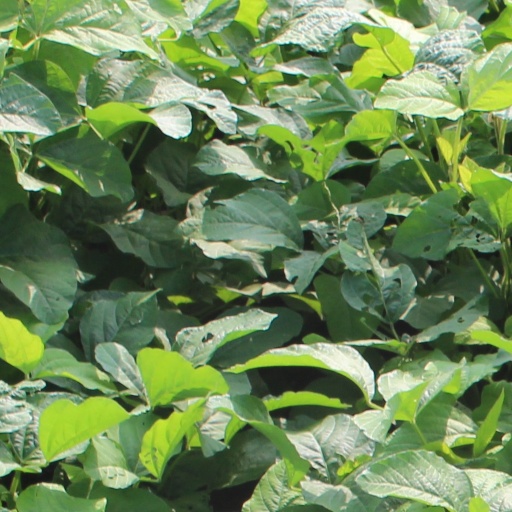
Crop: soybean